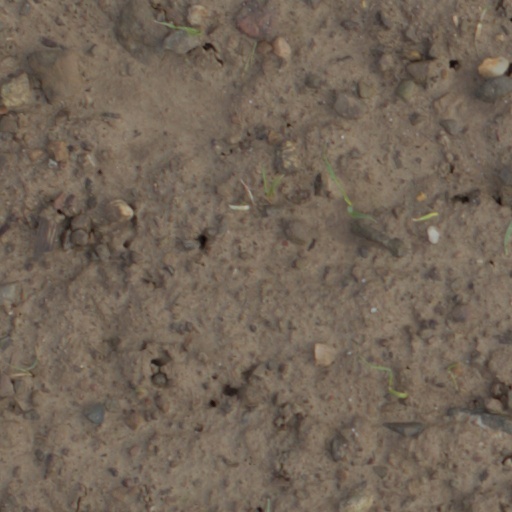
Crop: wheat